Hostility

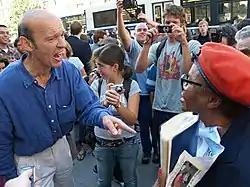
Two people in a heated argument in New York City

Hostility is seen as a form of emotionally charged aggressive behavior. In everyday speech, it is more commonly used as a synonym for anger and aggression.